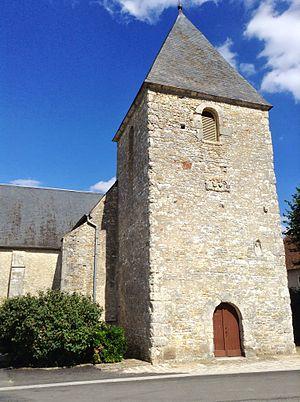
Collégiale Saint-Pierre, Venesmes, Cher
Venesmes est une commune française située dans le département du Cher en région Centre-Val de Loire.